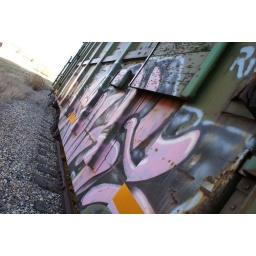
train car in Craven Sask